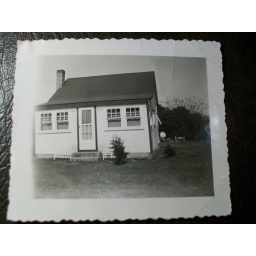
little house down the hill from my dad that mom grew up in : )